Scouting in West Virginia

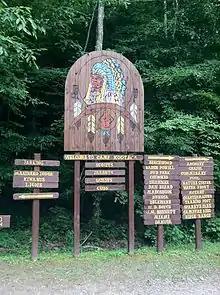
Camp Kootaga entrance sign.

Camp Kootaga is located in Wirt County, WV. It serves as the summer camp for the Allohak Council. The camp is located on approximately 600 acres of forest land along the Hughes River. Each year 5 weeks of summer camp are conducted at Camp Kootaga. Camp Kootaga has 14 campsites.